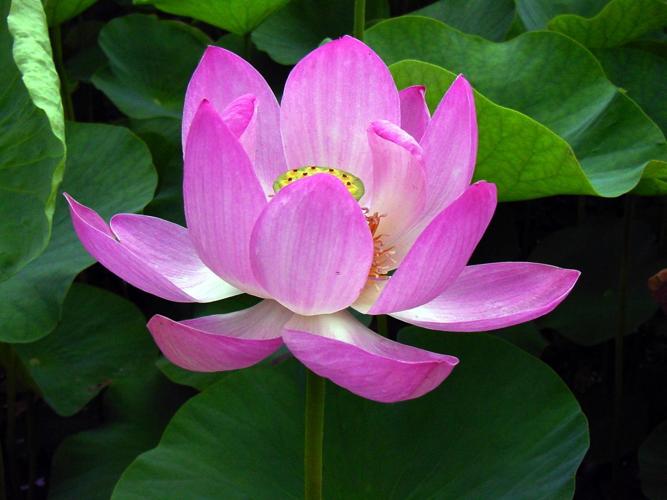
Label: lotus